Cross burning

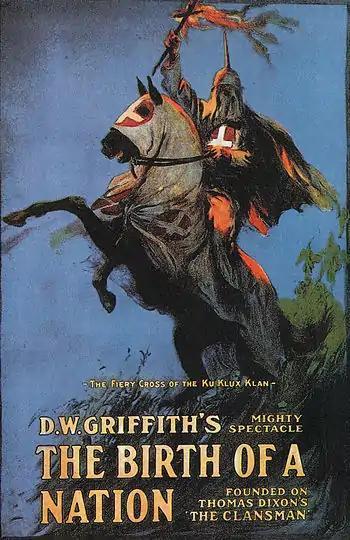
The poster of "The Birth of a Nation" which features a Klansman holding a burning cross while on a horse.

In modern times, cross burning or cross lighting is a practice which is associated with the Ku Klux Klan. However, it was practiced long before the Klan's inception. Since the early 20th century, the Klan has burned crosses on hillsides as a way to intimidate and threaten Black Americans and other marginalized groups.